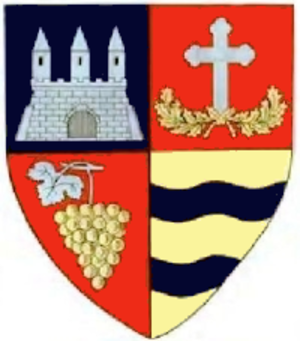
Arad (distrikt)
Coat of Arms of Arad county
Arad er et distrikt i Transsylvanien i Rumænien med 461.744 indbyggere. Hovedstad er byen Arad.